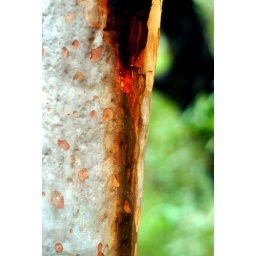
snow gum tree in the bush of Australia, blue mountain area